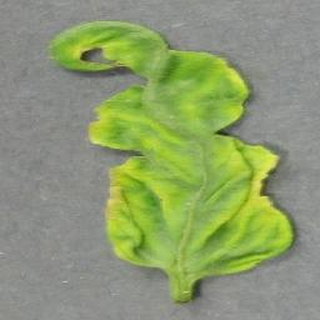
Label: tomato_yellow_leaf_curl_virus